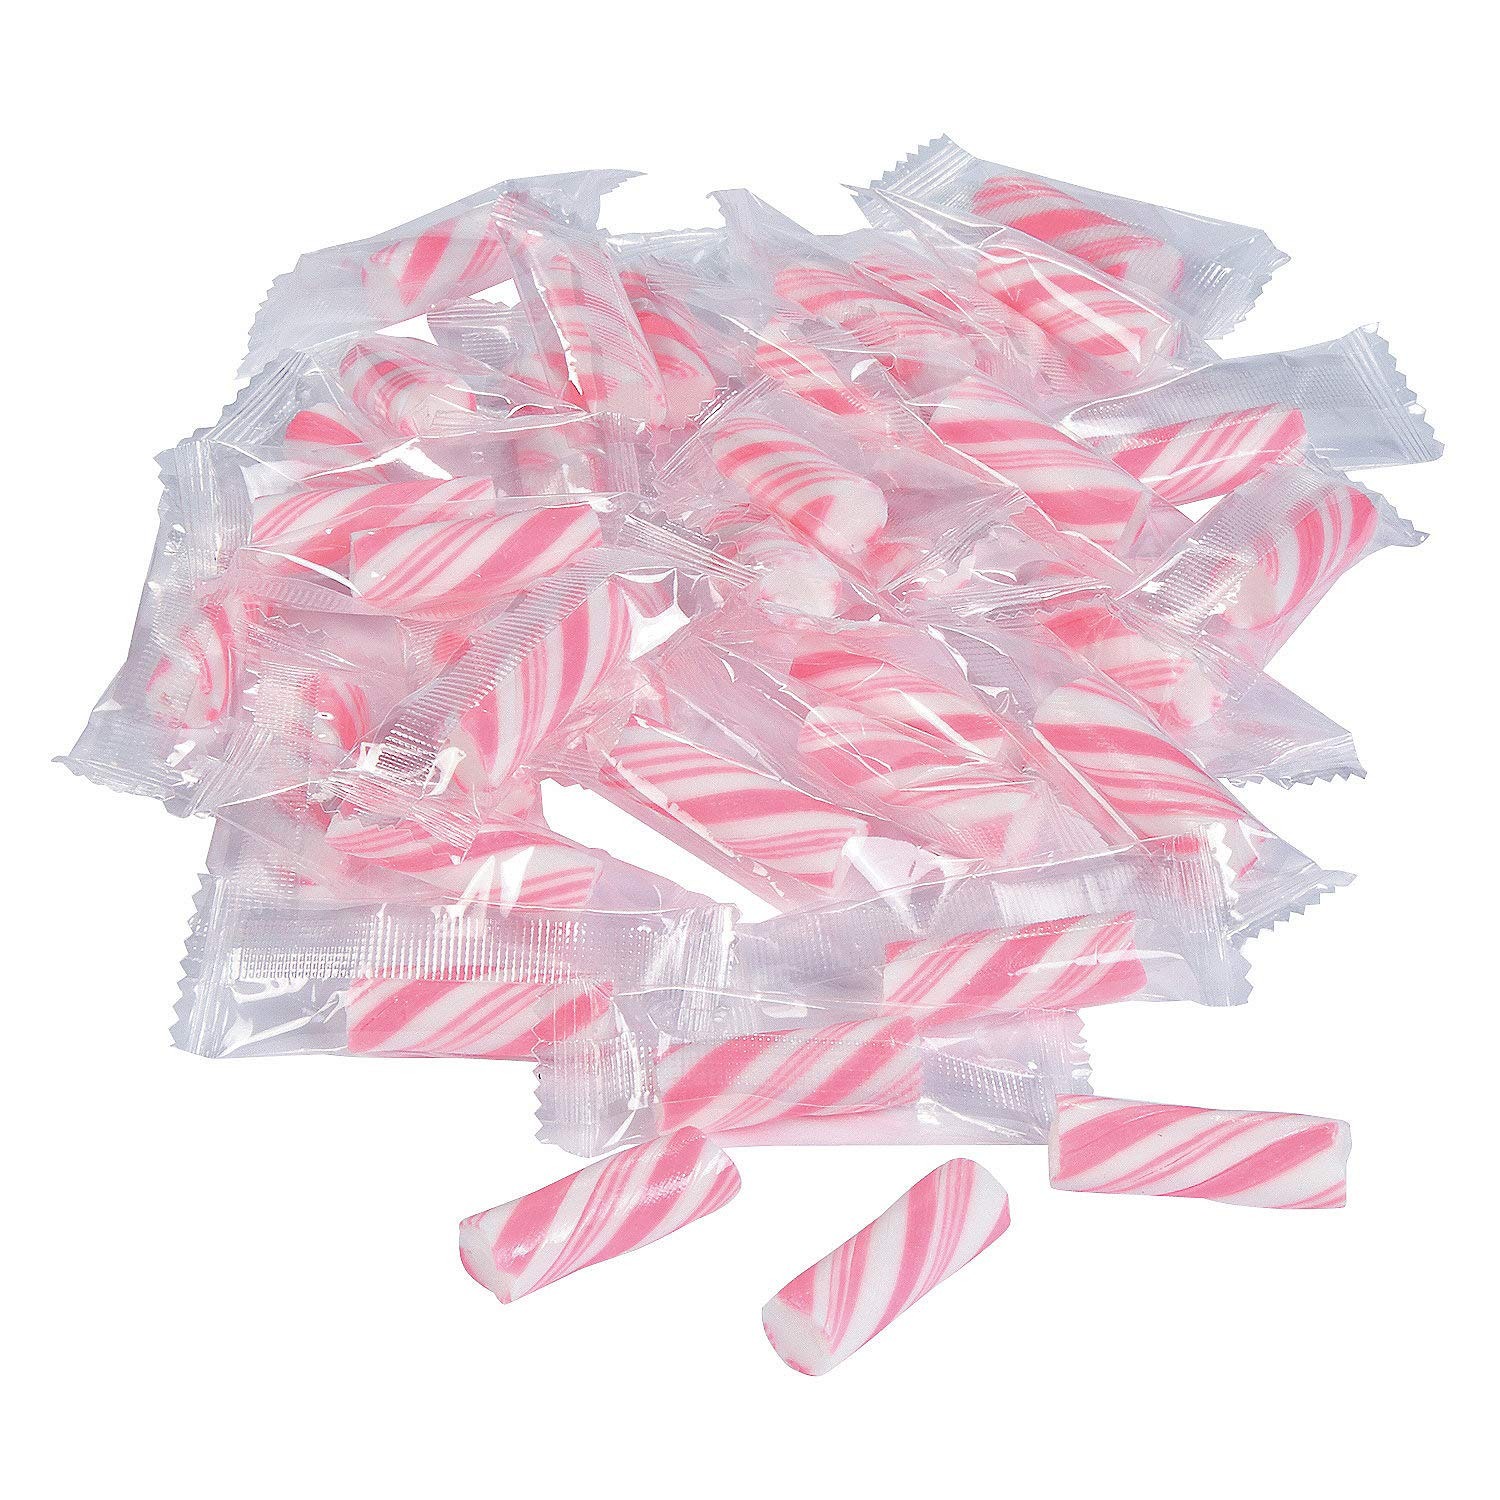
Item Name: Mini Candy Canes (113 individually wrapped sticks) Christmas and Party Candies (Pink)
Bullet Point 1: Place bowls of these sweet little candy cane sticks on your candy buffet or reception tables for everyone to enjoy!
Bullet Point 2: They're a delicious choice for your colorful wedding theme or any celebration. Great for Christmas or any holiday party.
Bullet Point 3: 1 lb of candy canes (Approximately 113 sticks per order)
Bullet Point 4: Fruity Delicious flavor.
Bullet Point 5: Size: 1 1/4 inch candy canes.
Product Description: Place bowls of these sweet little candy cane sticks on your candy buffet or reception tables for everyone to enjoy! They're a delicious choice for your colorful wedding theme or any celebration. These sweet candy confections are a scrumptious, fruity flavor. Fat-free. Individually wrapped. (Approx. 113 pcs. per unit) 1 1/4" Total wt., 1 lb.
Value: 16.0
Unit: Ounce

Price: 11.99